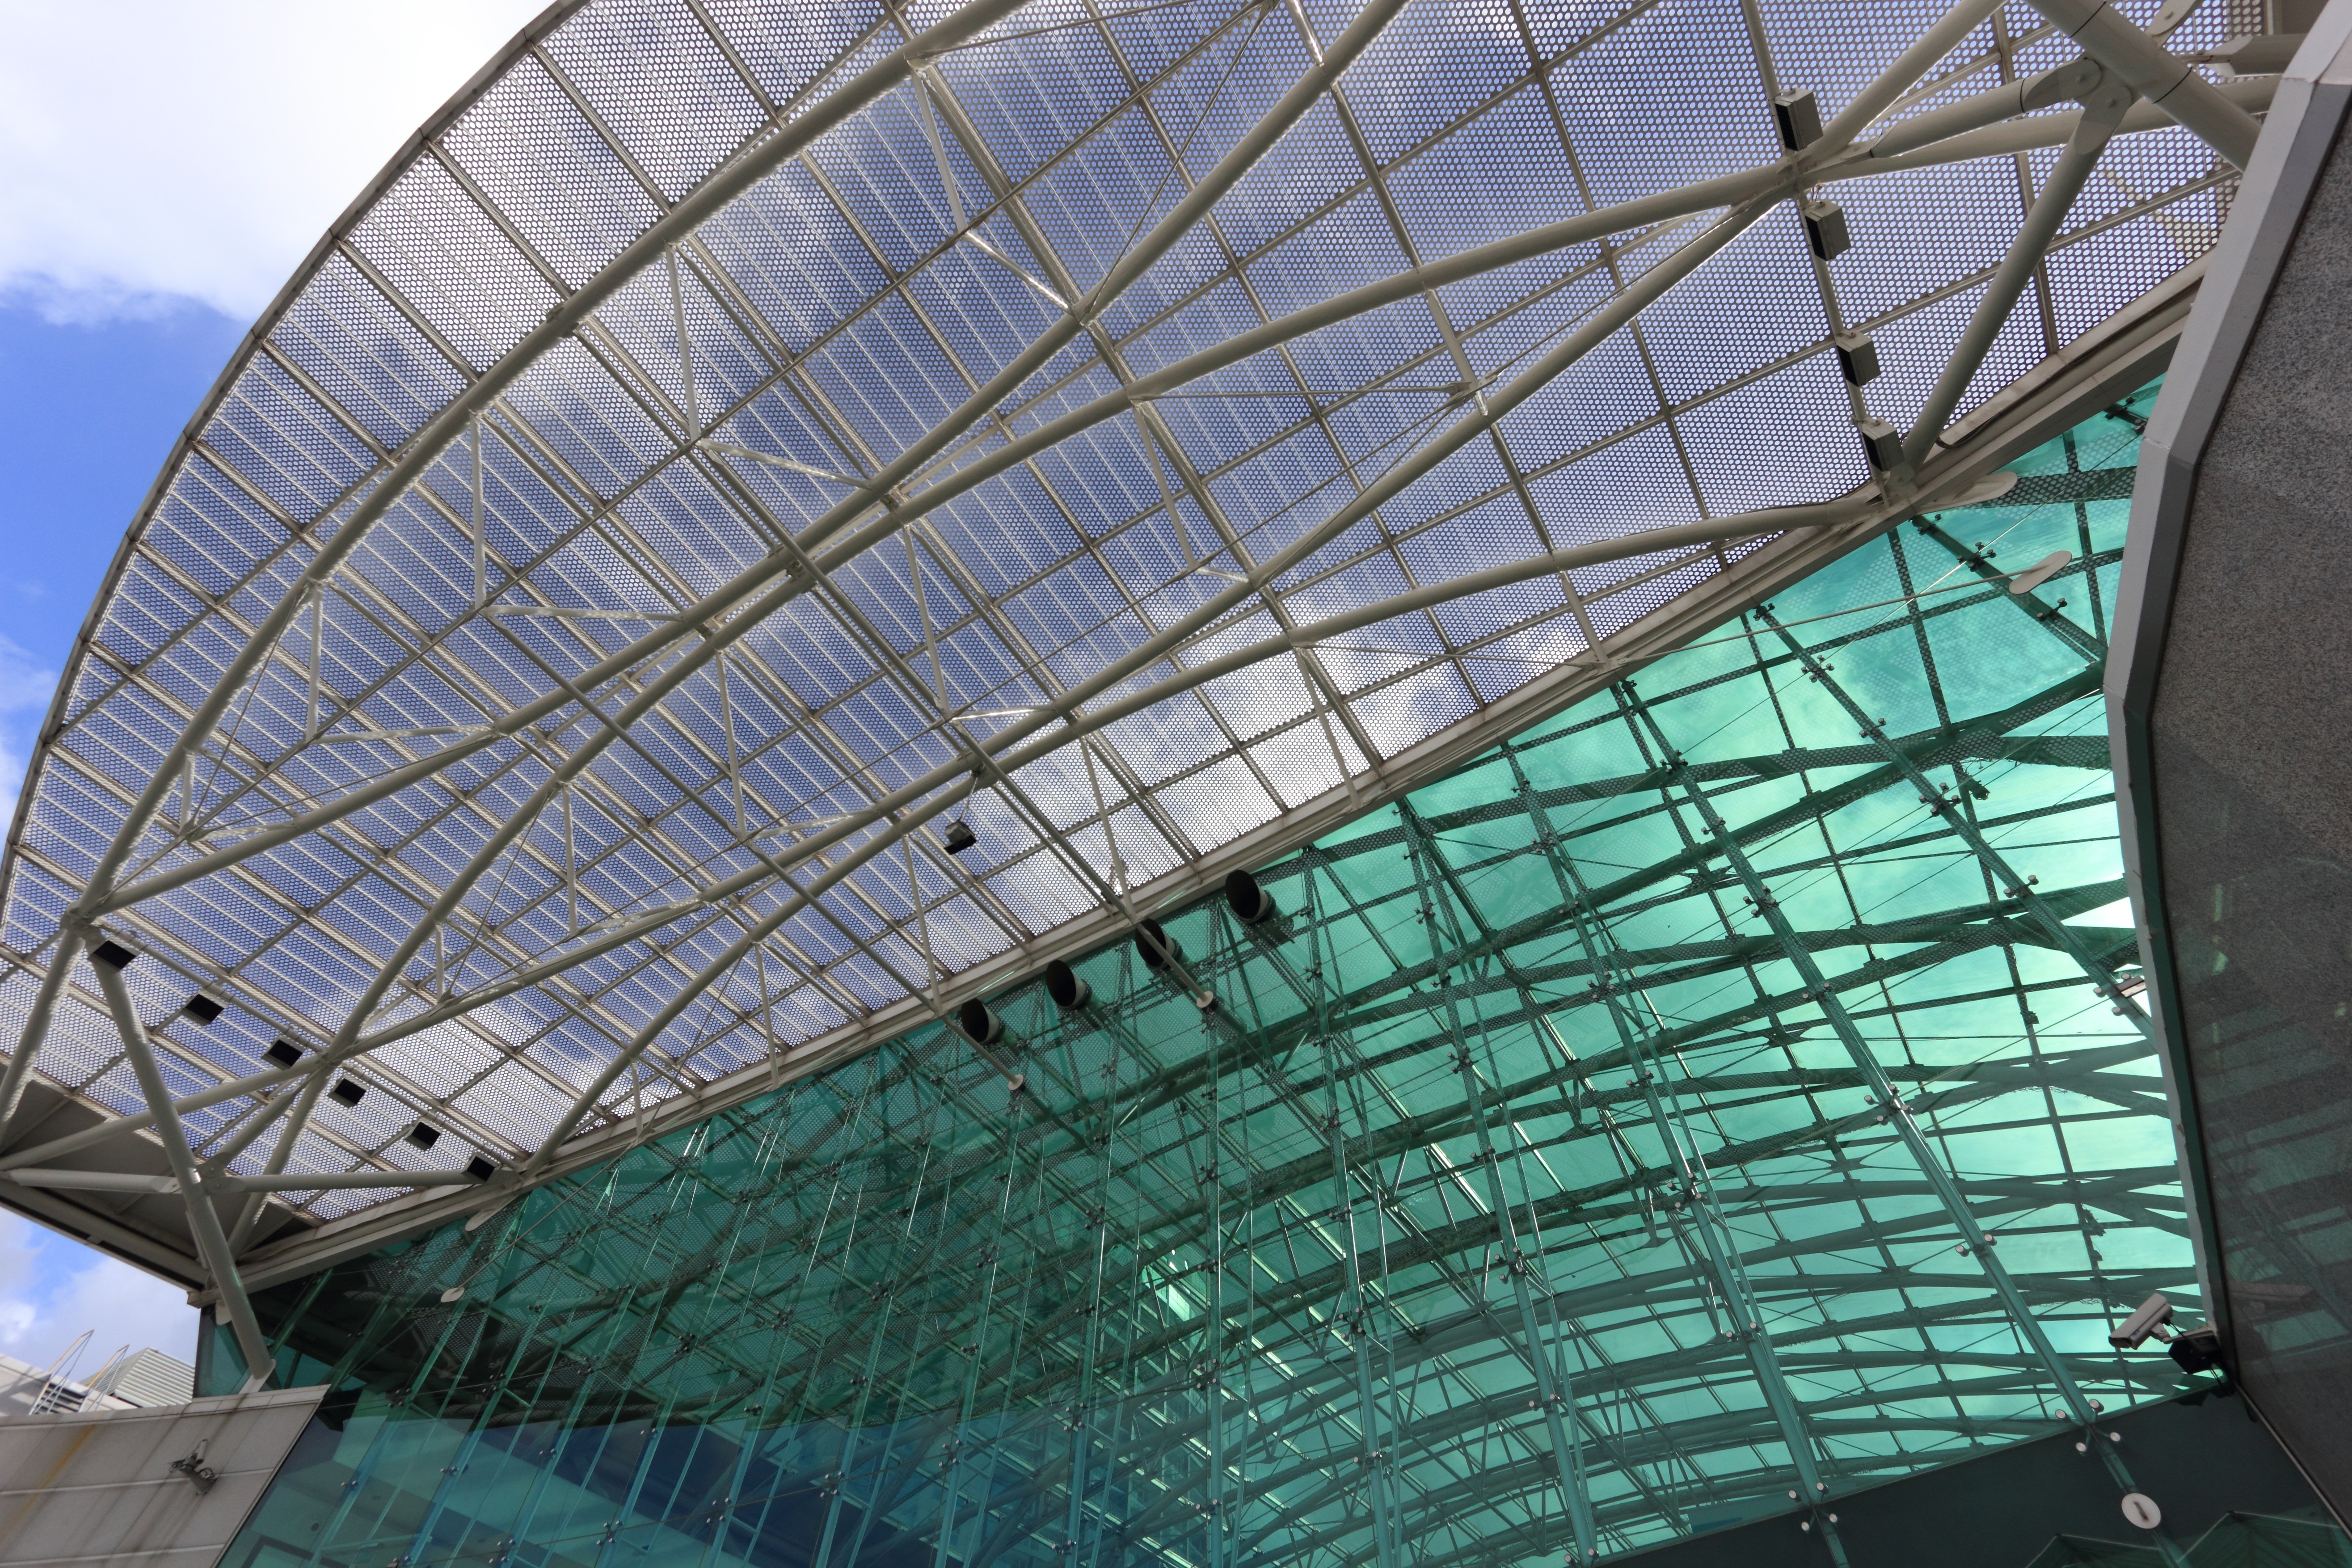
architecture, structure, skyscraper, entrance, facade, blue, shopping, stadium, expo, symmetry, portugal, mall, area, tourist attraction, dome, da, lisbon, vasco, gama, daylighting